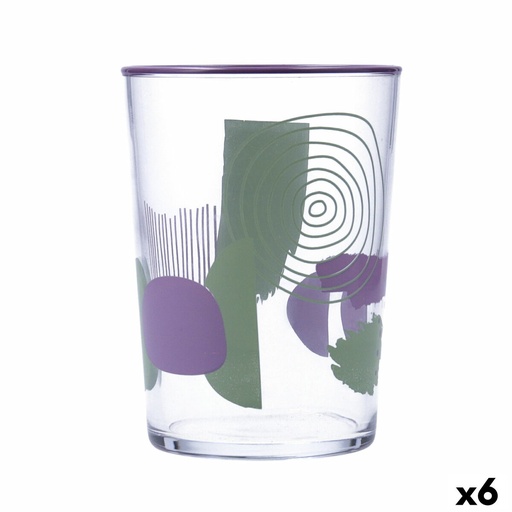
Glas Quid Kaleido Multicolour Glas Abstract 510 ml (6 Stuks)
Als u graag voor elk detail van uw huis zorgt en op de hoogte bent van producten die uw leven aangenamer maken, koopt dan Glas Quid Kaleido Multicolour Glas Abstract 510 ml (6 Stuks) voor de beste prijs. Soort: Huishouden en kookgerei Glas Ontwerp: Abstract Kleur: Multicolour Materiaal: Glas Geschikt voor: Koelkast Vaatwasser Eigenschappen: Gemakkelijk schoon te maken Stuks: 6 Stuks Vermogen: 510 ml Van 4,00 / 100ml General Product Safety Regulations information: SOLER HISPANIA S.L.U. AVDA. DEL PLASTIC 17, OLLERIA, VALENCIA (SPAIN) 46850 - Olleria +34962208151 info@solerhispania.com https://www.solerhispania.com
Brand: Quid
Category: Home & Garden > Kitchen & Dining > Tableware > Drinkware > Tumblers